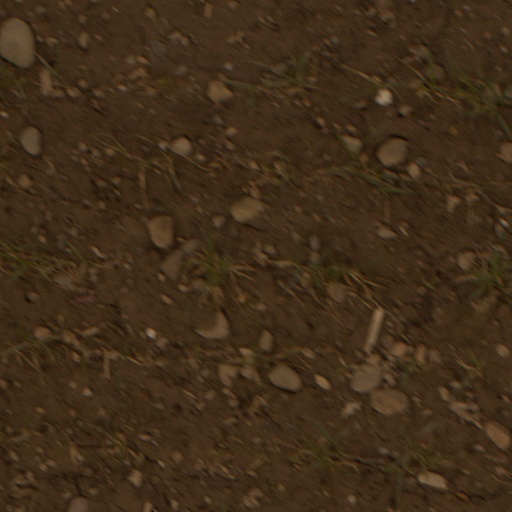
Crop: wheat